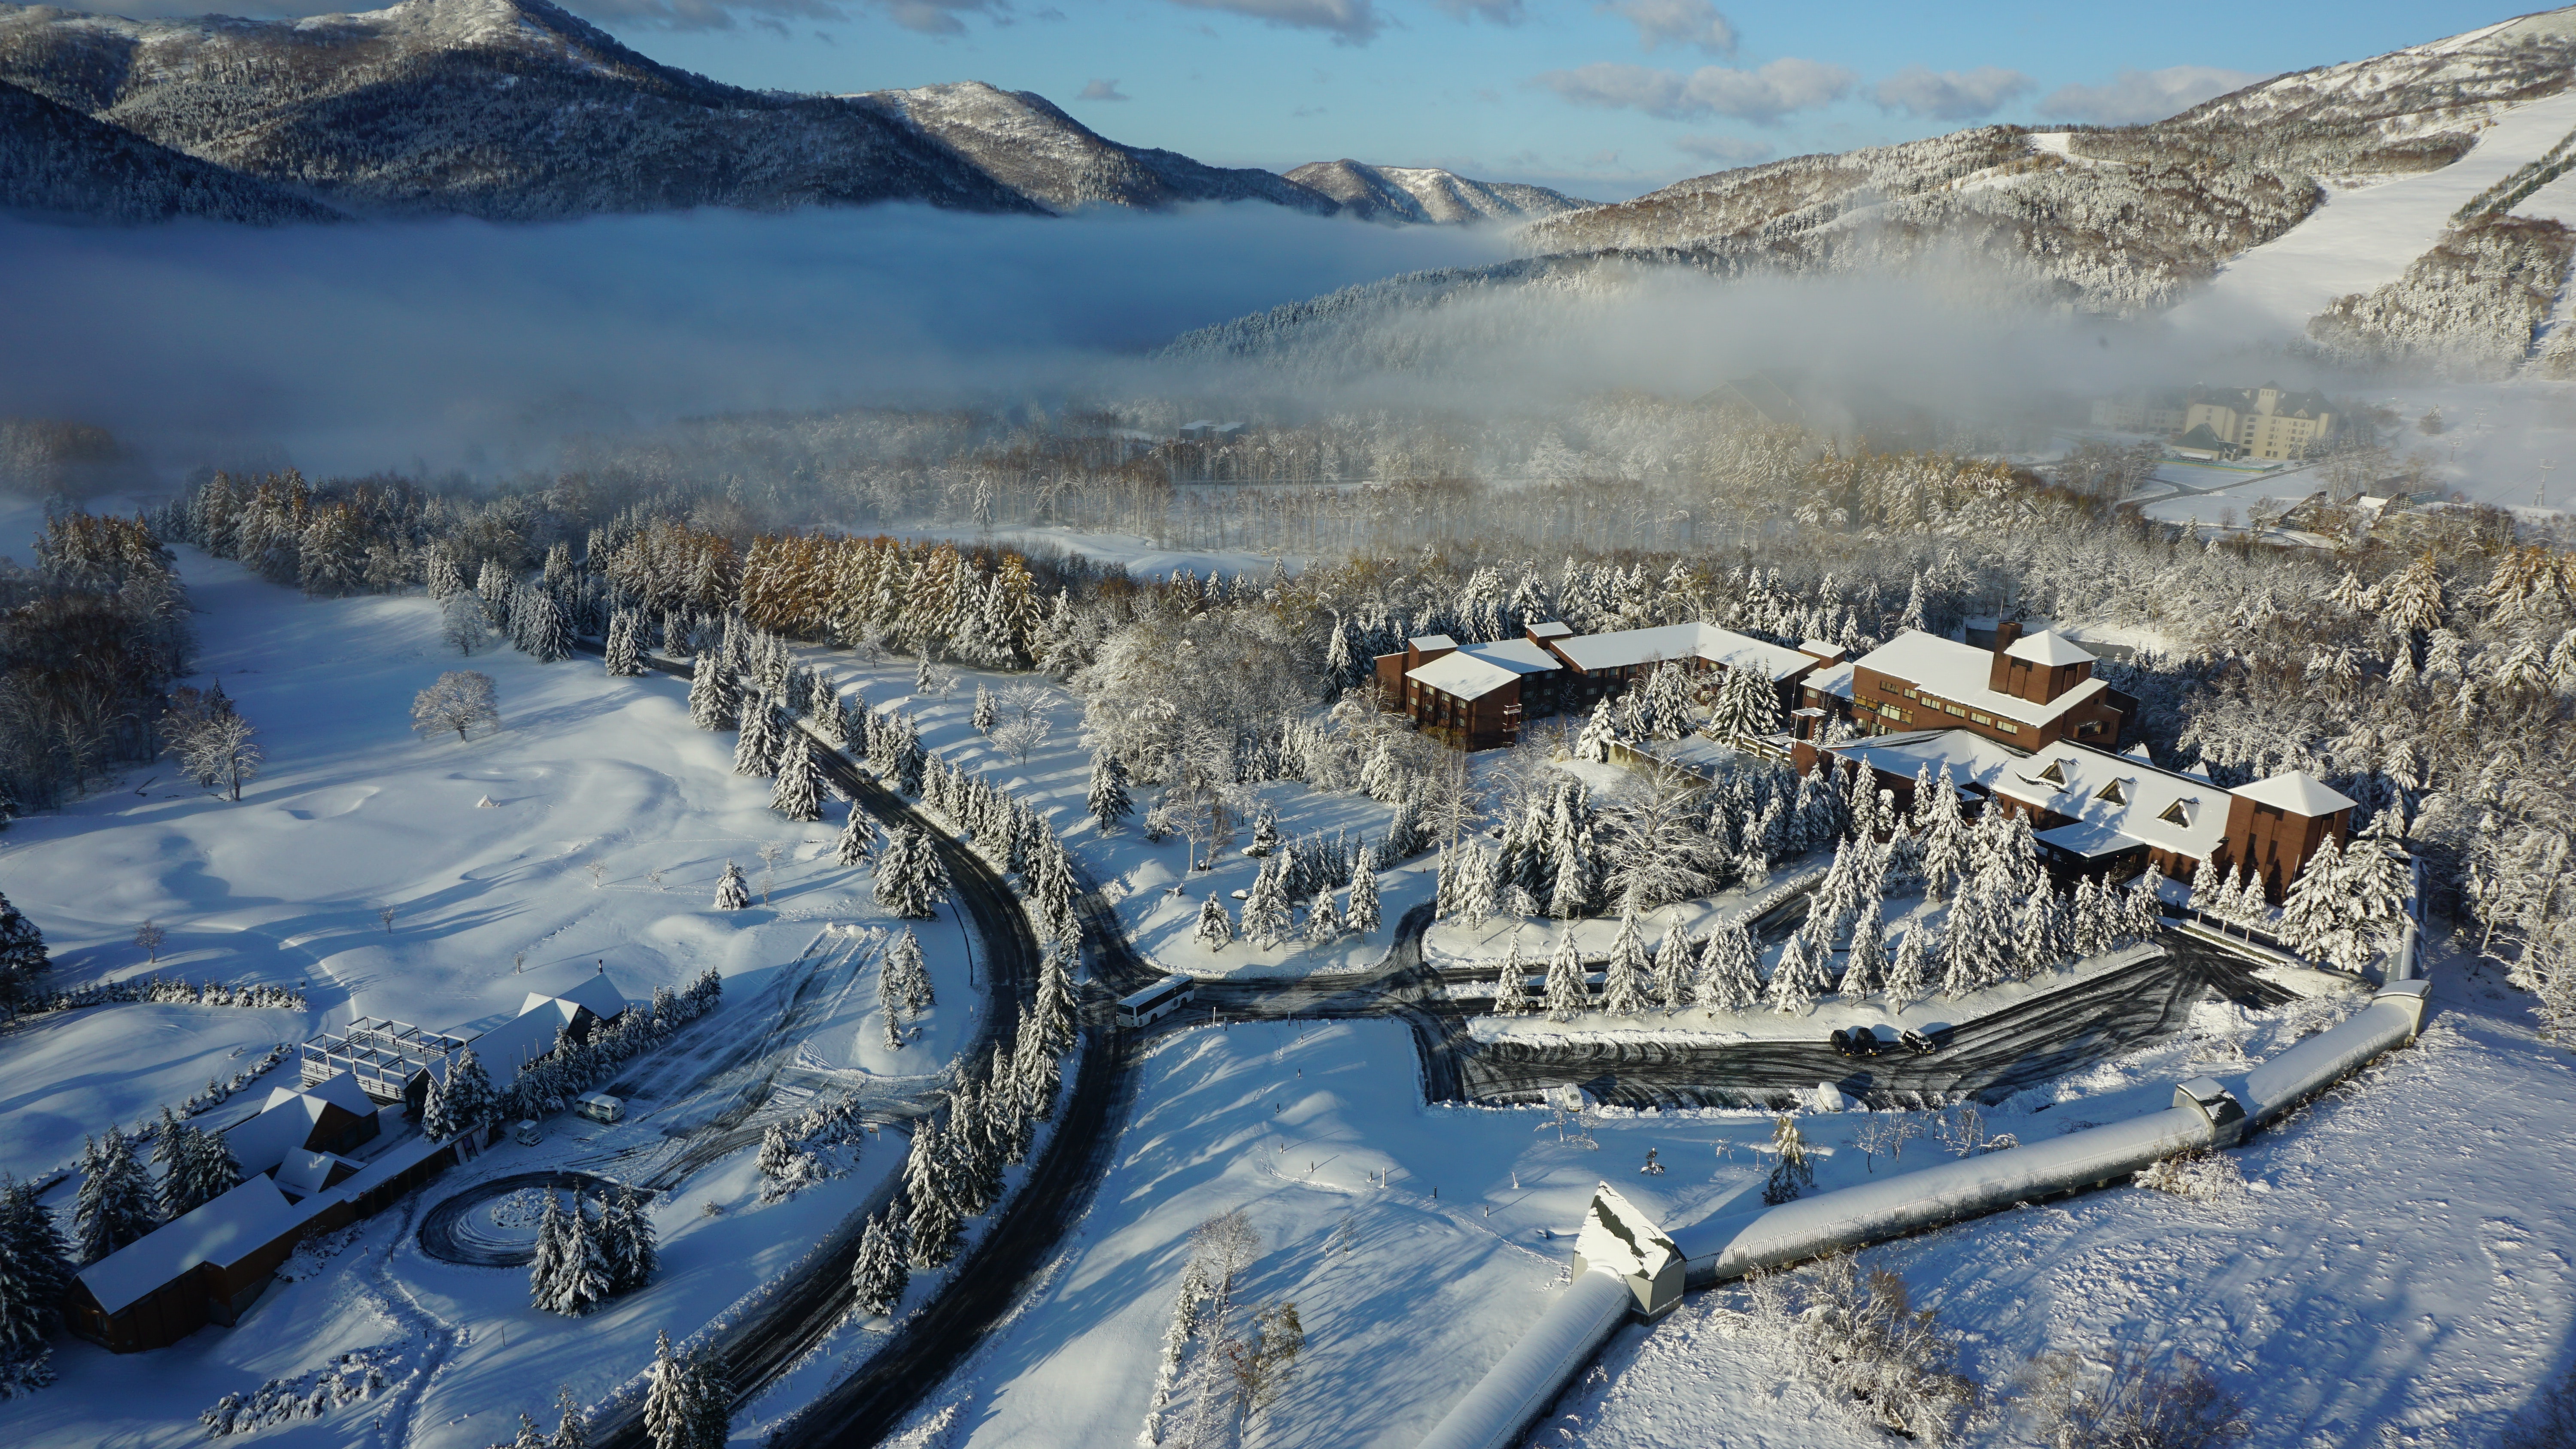
winter, snow, aerial photography, freezing, mountain range, mountain, sky, bird's eye view, tree, piste, landscape, ice, glacial landform